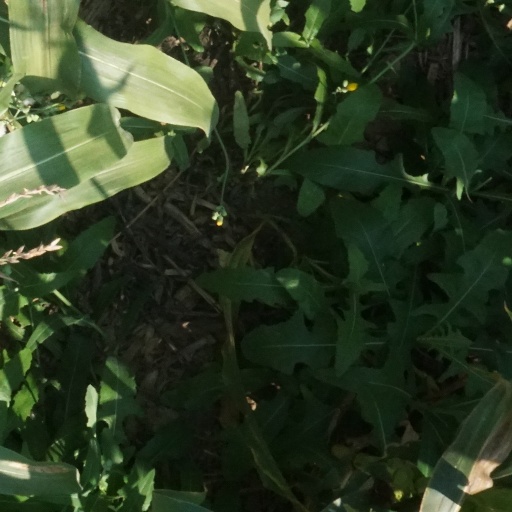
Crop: maize; corn